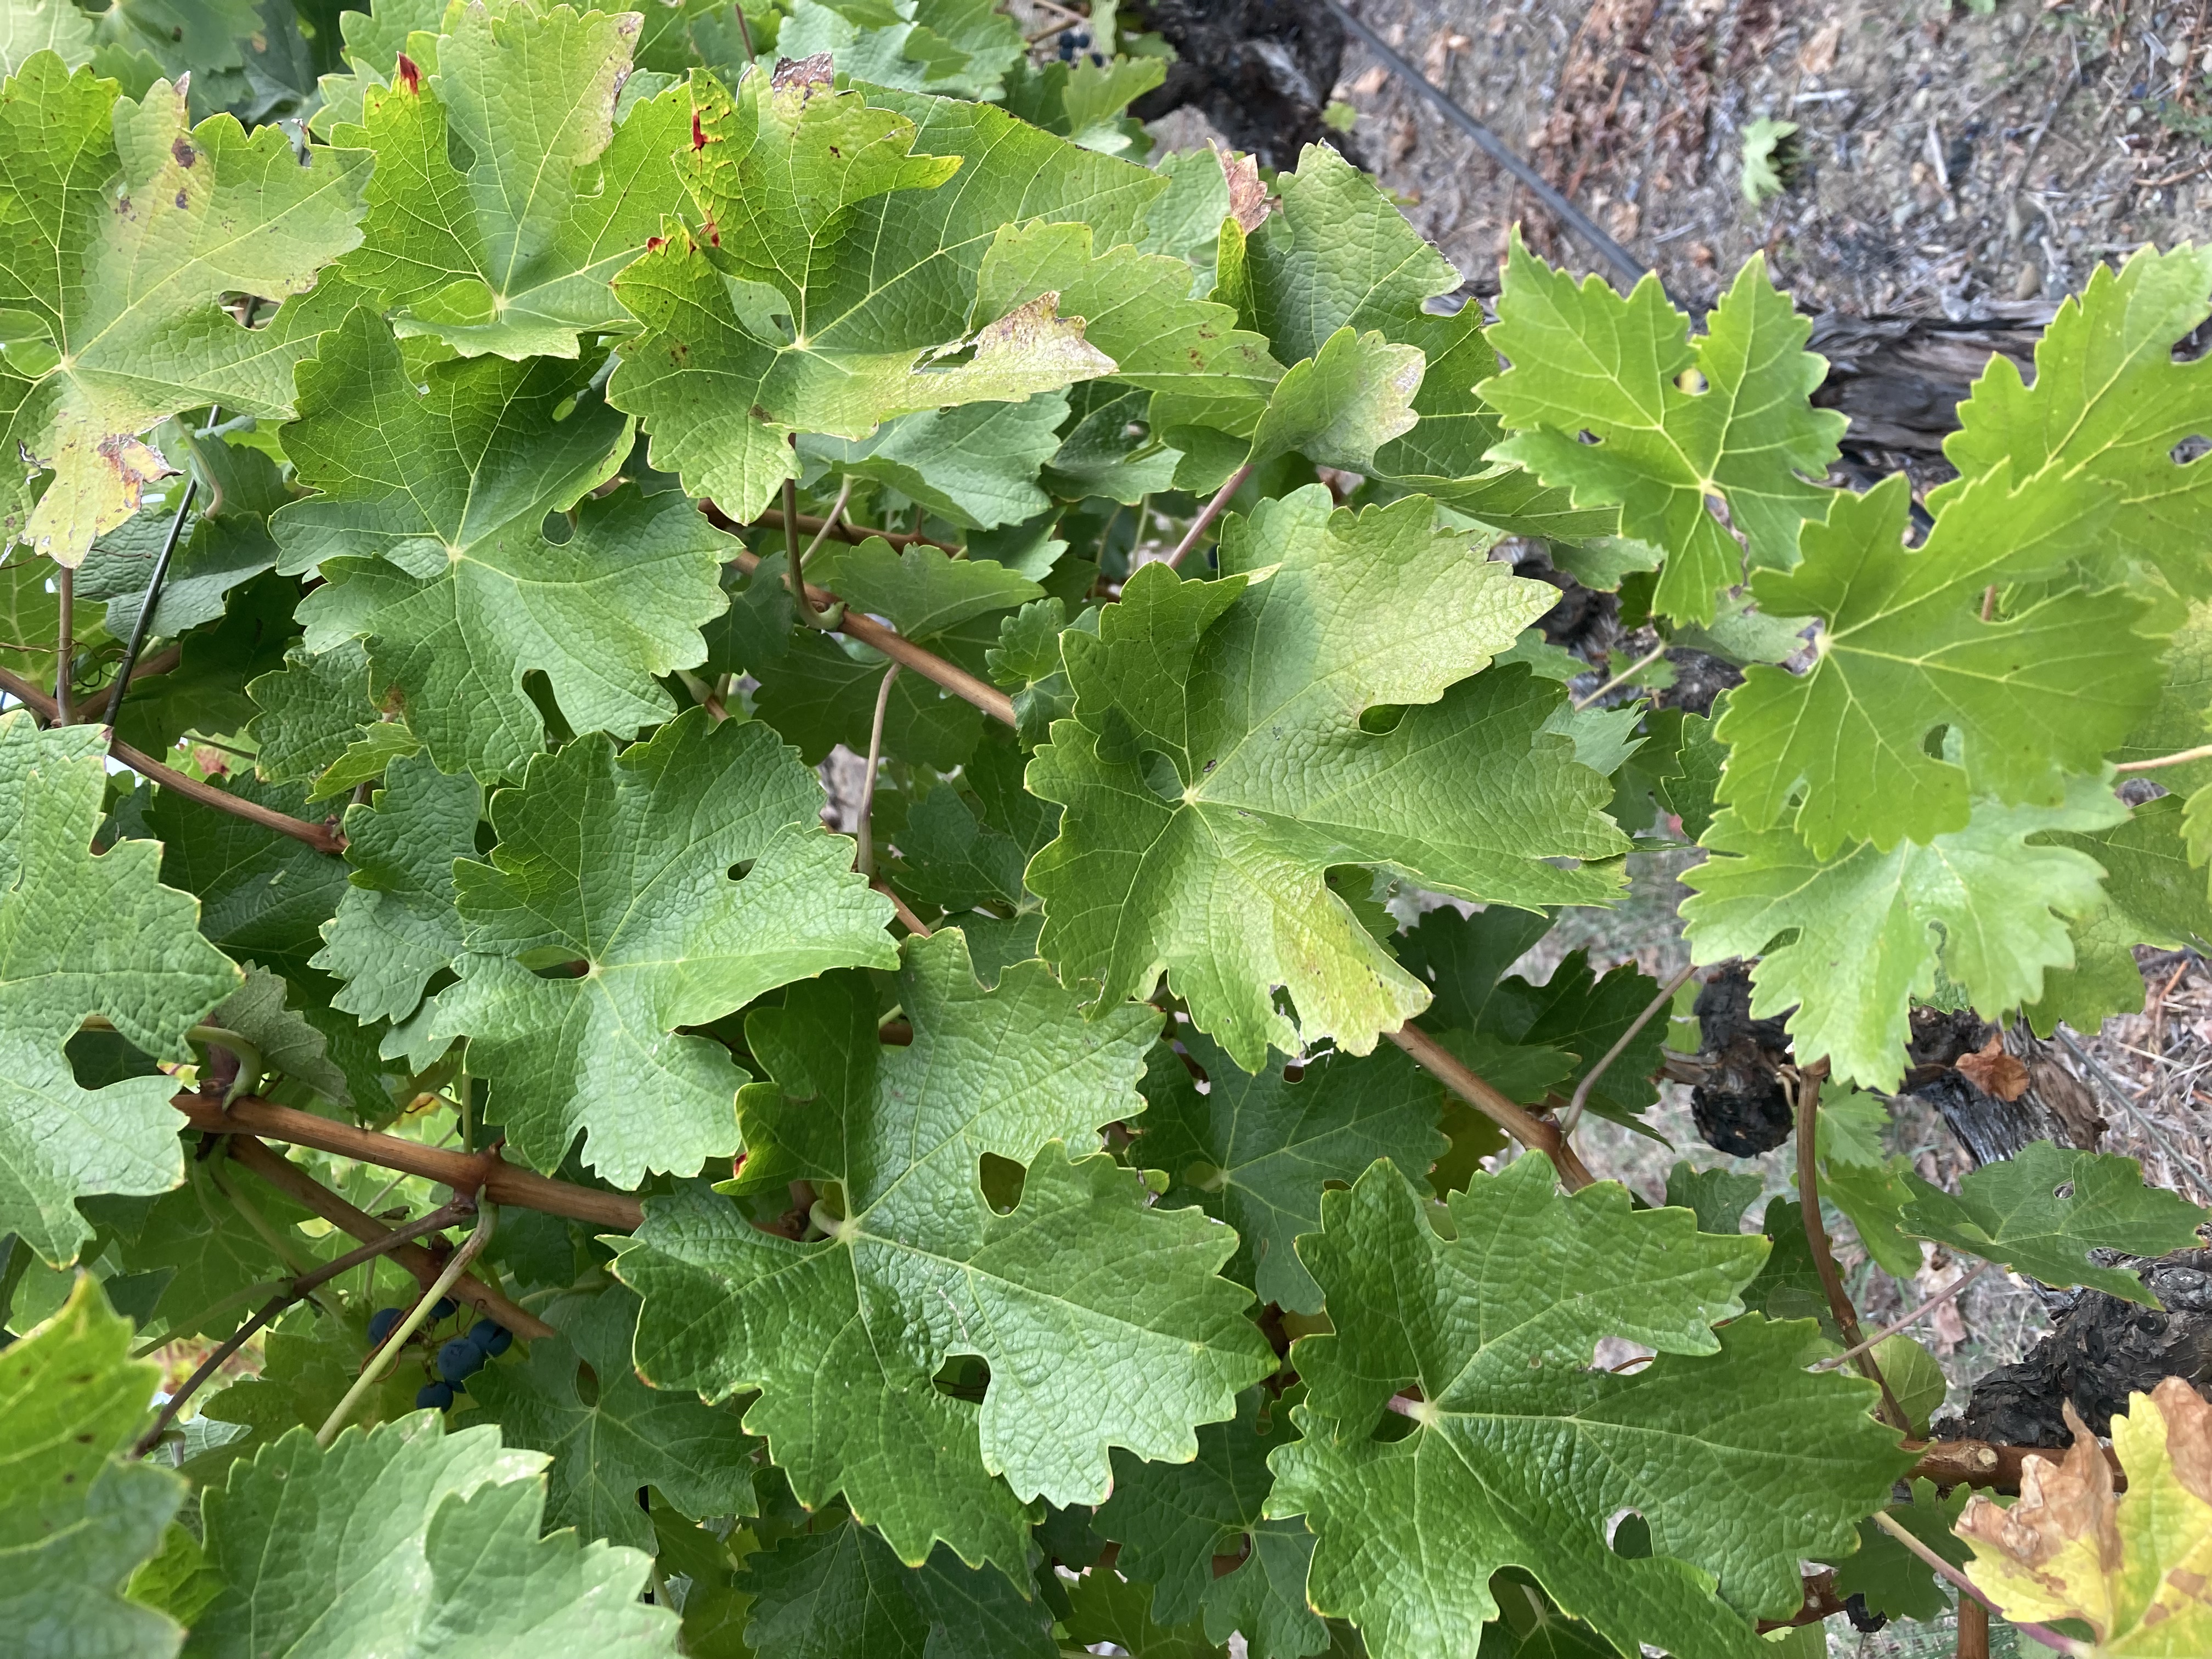
Label: No Virus